Timothy W. Tong

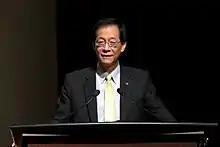
Timothy W. Tong in August 2018

Timothy W. Tong (born 1953 in Hong Kong) is a former president of the Hong Kong Polytechnic University. He became President on 1 January 2009, succeeding Poon Chung Kwong. After stepping down, his post was taken over by Philip C. H. Chan as interim President. Prior to obtaining the presidency, Tong was Dean of School of Engineering and Applied Science (SEAS) at George Washington University in the United States.